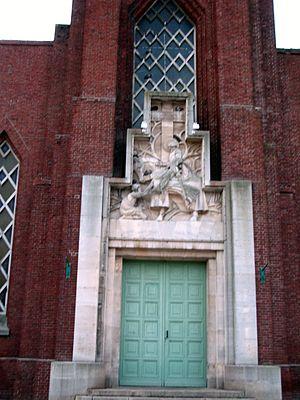
L'église Saint-Martin de Roisel est située dans le centre du bourg de Roisel, dans le nord-est du département de la Somme.
Roisel est une commune française située dans le département de la Somme, en région Hauts-de-France.